Roman Pavlyuchenko

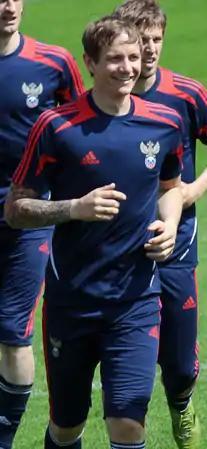
Pavlyuchenko training with the Russian national football team.

Pavlyuchenko made his debut for the Russian national team on 20 August 2003, replacing Dmitriy Sychev at half-time of a 3–1 friendly loss to Israel at Lokomotiv Stadium in Moscow. He did not play again until 3 September 2005, when he started in a 2–0 home win over Liechtenstein in World Cup qualification. He scored his first goal on his third cap on 8 October, the third in a 5–1 win over Luxembourg in World Cup qualification, four minutes after coming on for Andrey Arshavin.